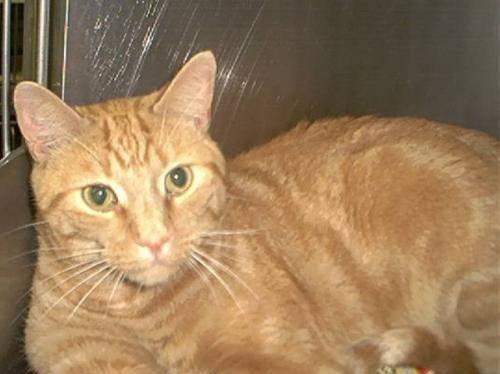
cat